Phalloplasty

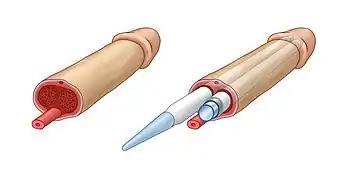
An inflatable penile implant inserted into corpus cavernosum of the penis

Phalloplasty requires an implanted penile prosthesis to achieve an erection. Penile prostheses are implanted devices intended to restore the erectile rigidity in cisgender men and to build a neophallus (new penis) in transgender men. Penile implants have been used in phalloplasty surgeries both in cisgender and transgender patients since 1970s.